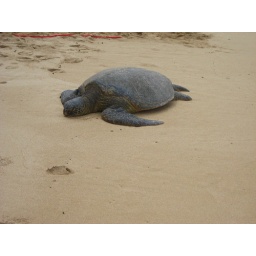
Wild green sea turtles beach on Laniakea every day to warm up in the Hawaiian sun